Grundy Mill Complex

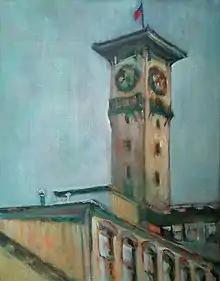
Grundy Mill Complex Clock Tower Painting

Built by the William H. Grundy Co. between 1876 and 1930, the thirteen buildings of the historic Grundy Mills Complex were initially home to the company's textile manufacturing operations.